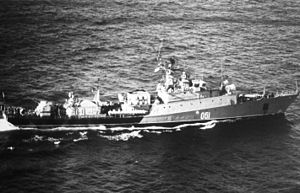
Grisha-klassen
Grisha I
Grisha I
"Grisha-klassen er en serie af store antiubådskorvetter bygget i Sovjetunionen og Rusland fra 1968 til 1994. Disse skibe har en begrænset rækkevidde og var primært brugt i kystnære farvand. De var udrustet med en vifte af ASW våben og et SA-N-4 missilsystem. De var alle udstyret med aktive stabilisatorsystemer Den russiske betegnelse for skibe i denne klasse er ""Малый противолодочный корабль"".